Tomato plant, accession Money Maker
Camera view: bottom (45 deg); turntable rotation: 240 degrees
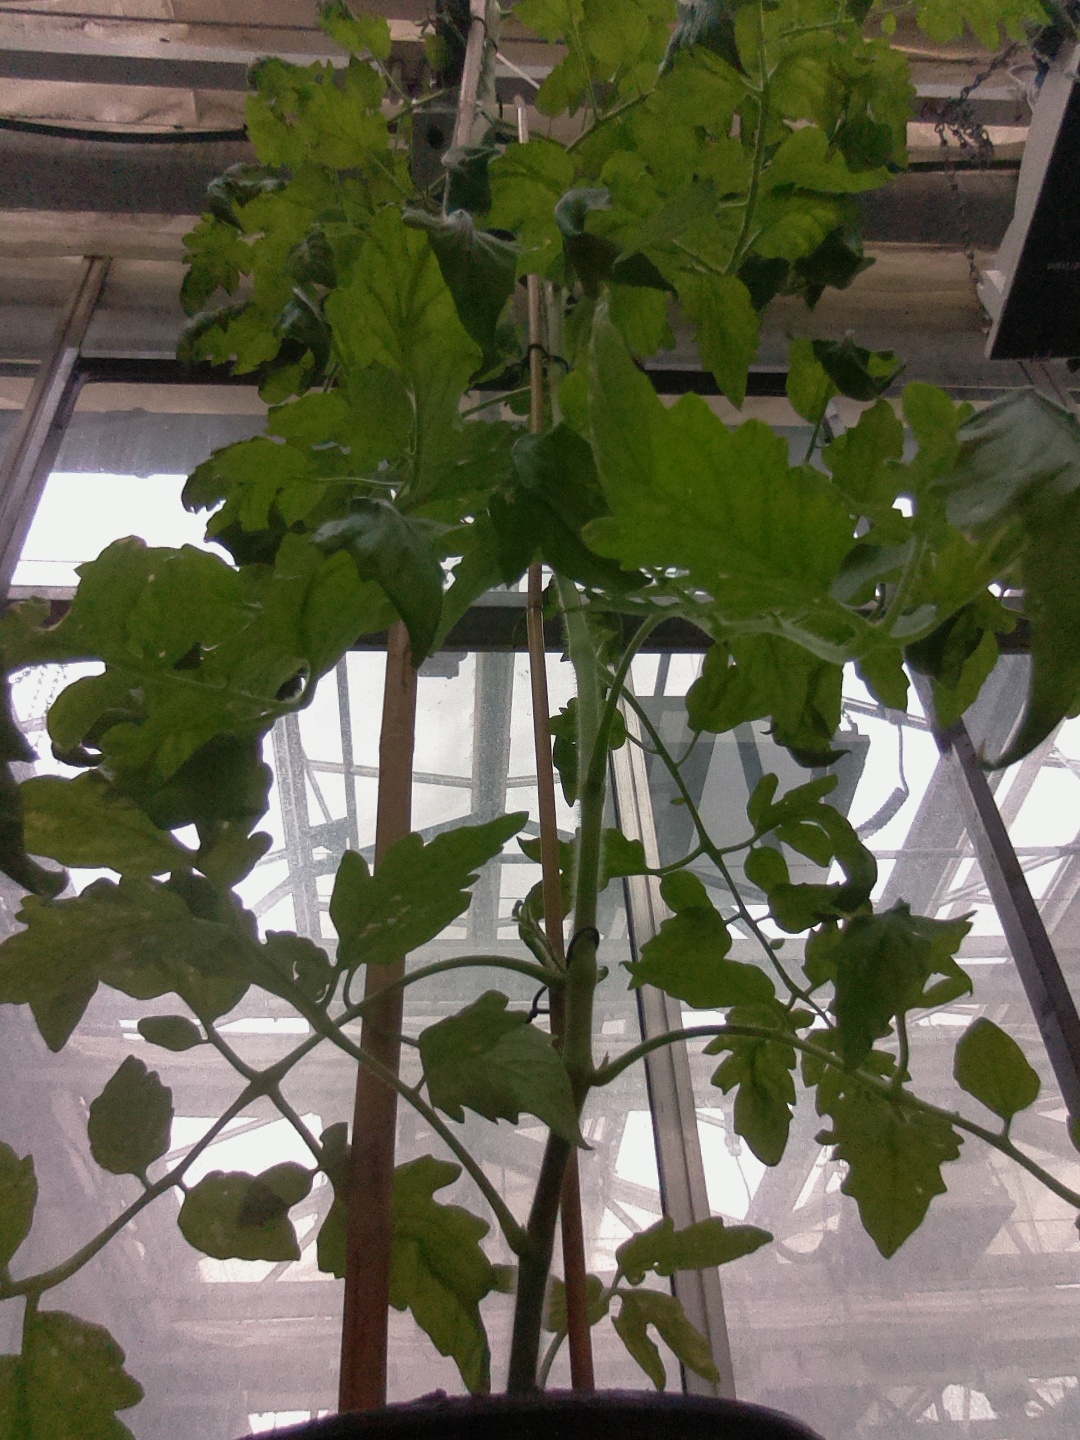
BBCH growth stage 70: Fruits at the main stem or branches visibles